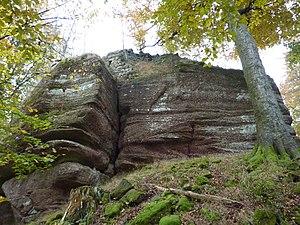
Château du Petit Ochsenstein, Bas-Rhin, France.